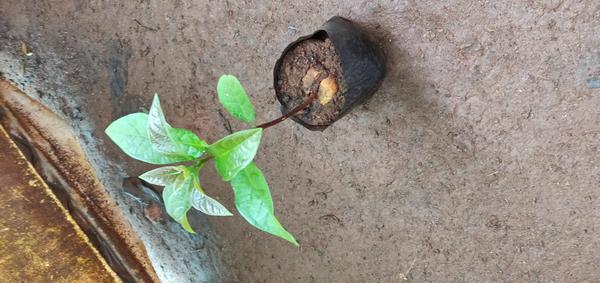
Plant: Avacado